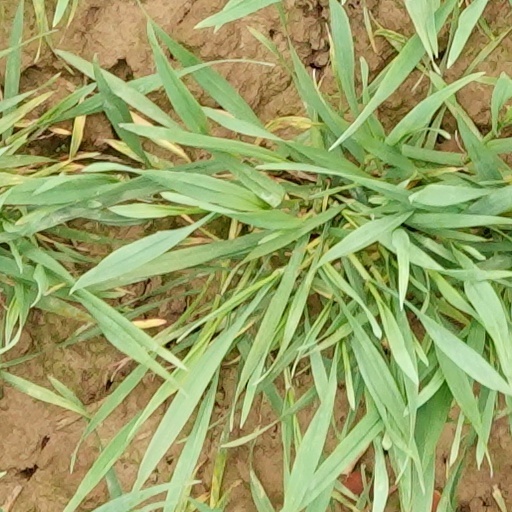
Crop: wheat